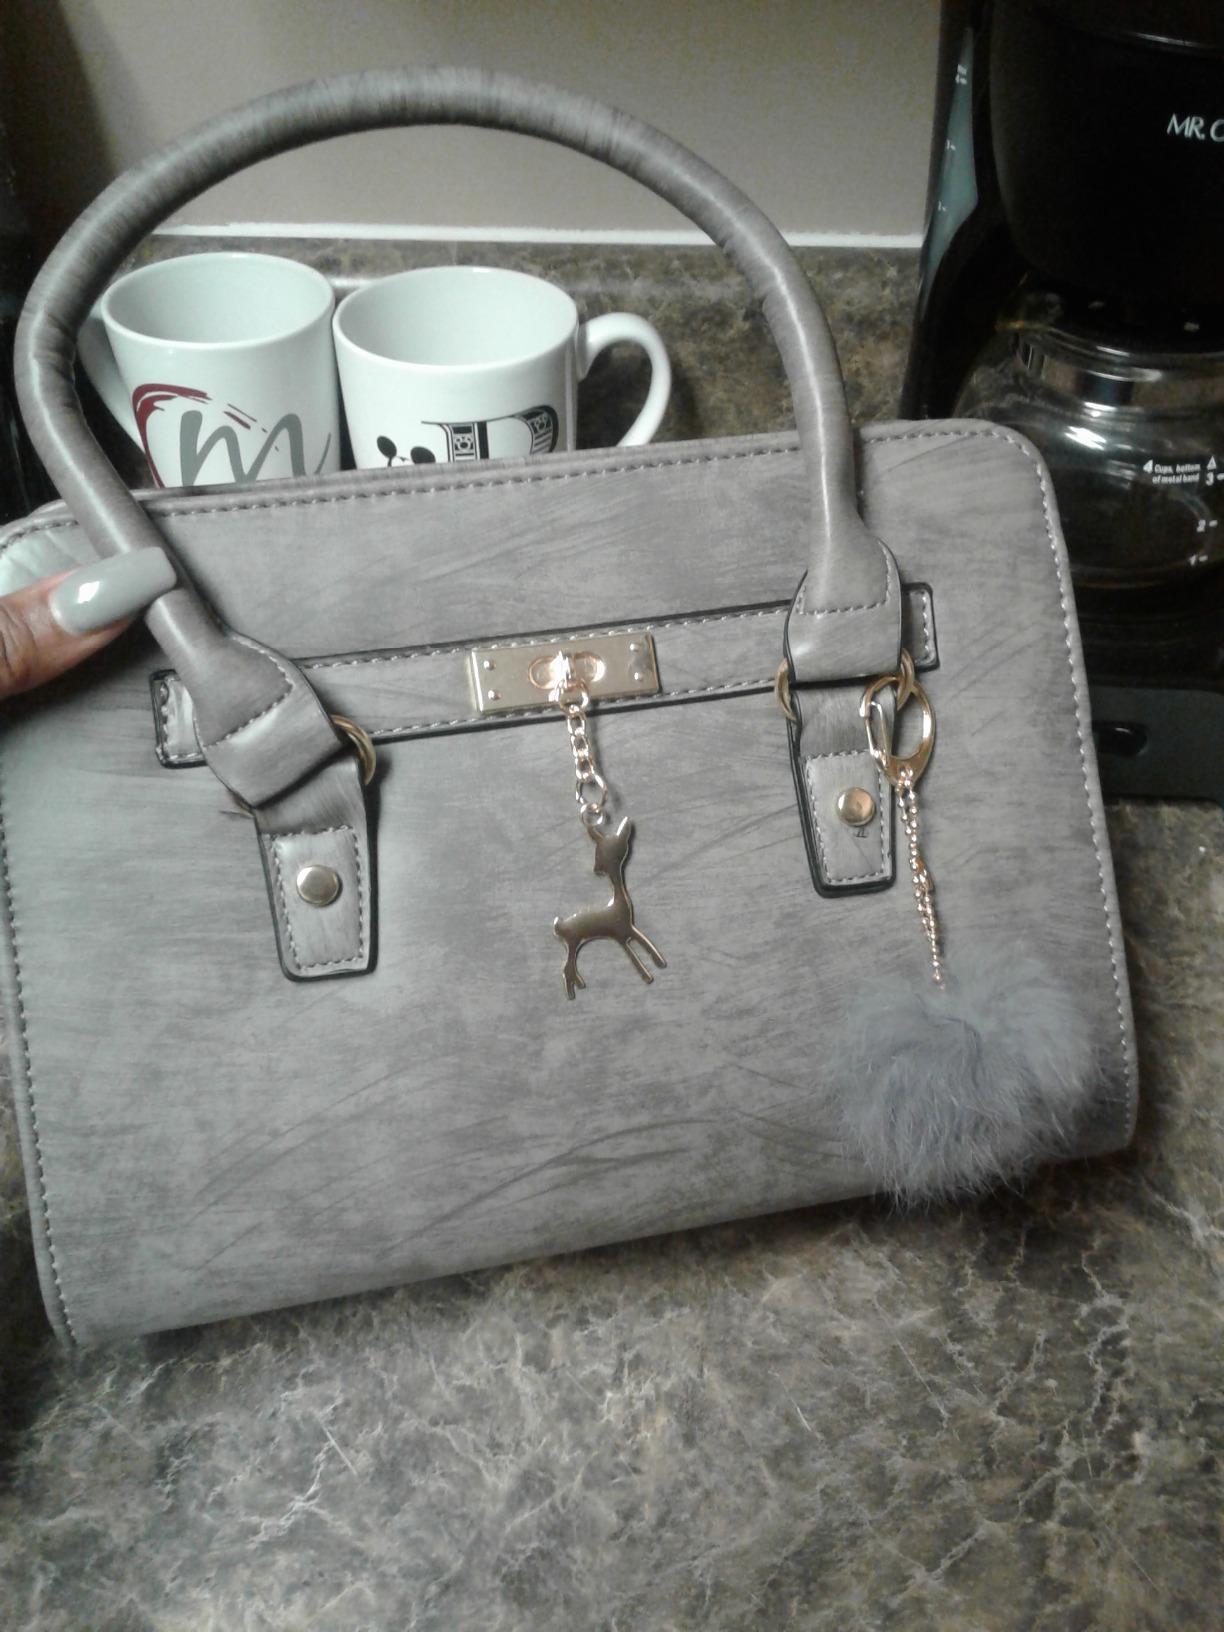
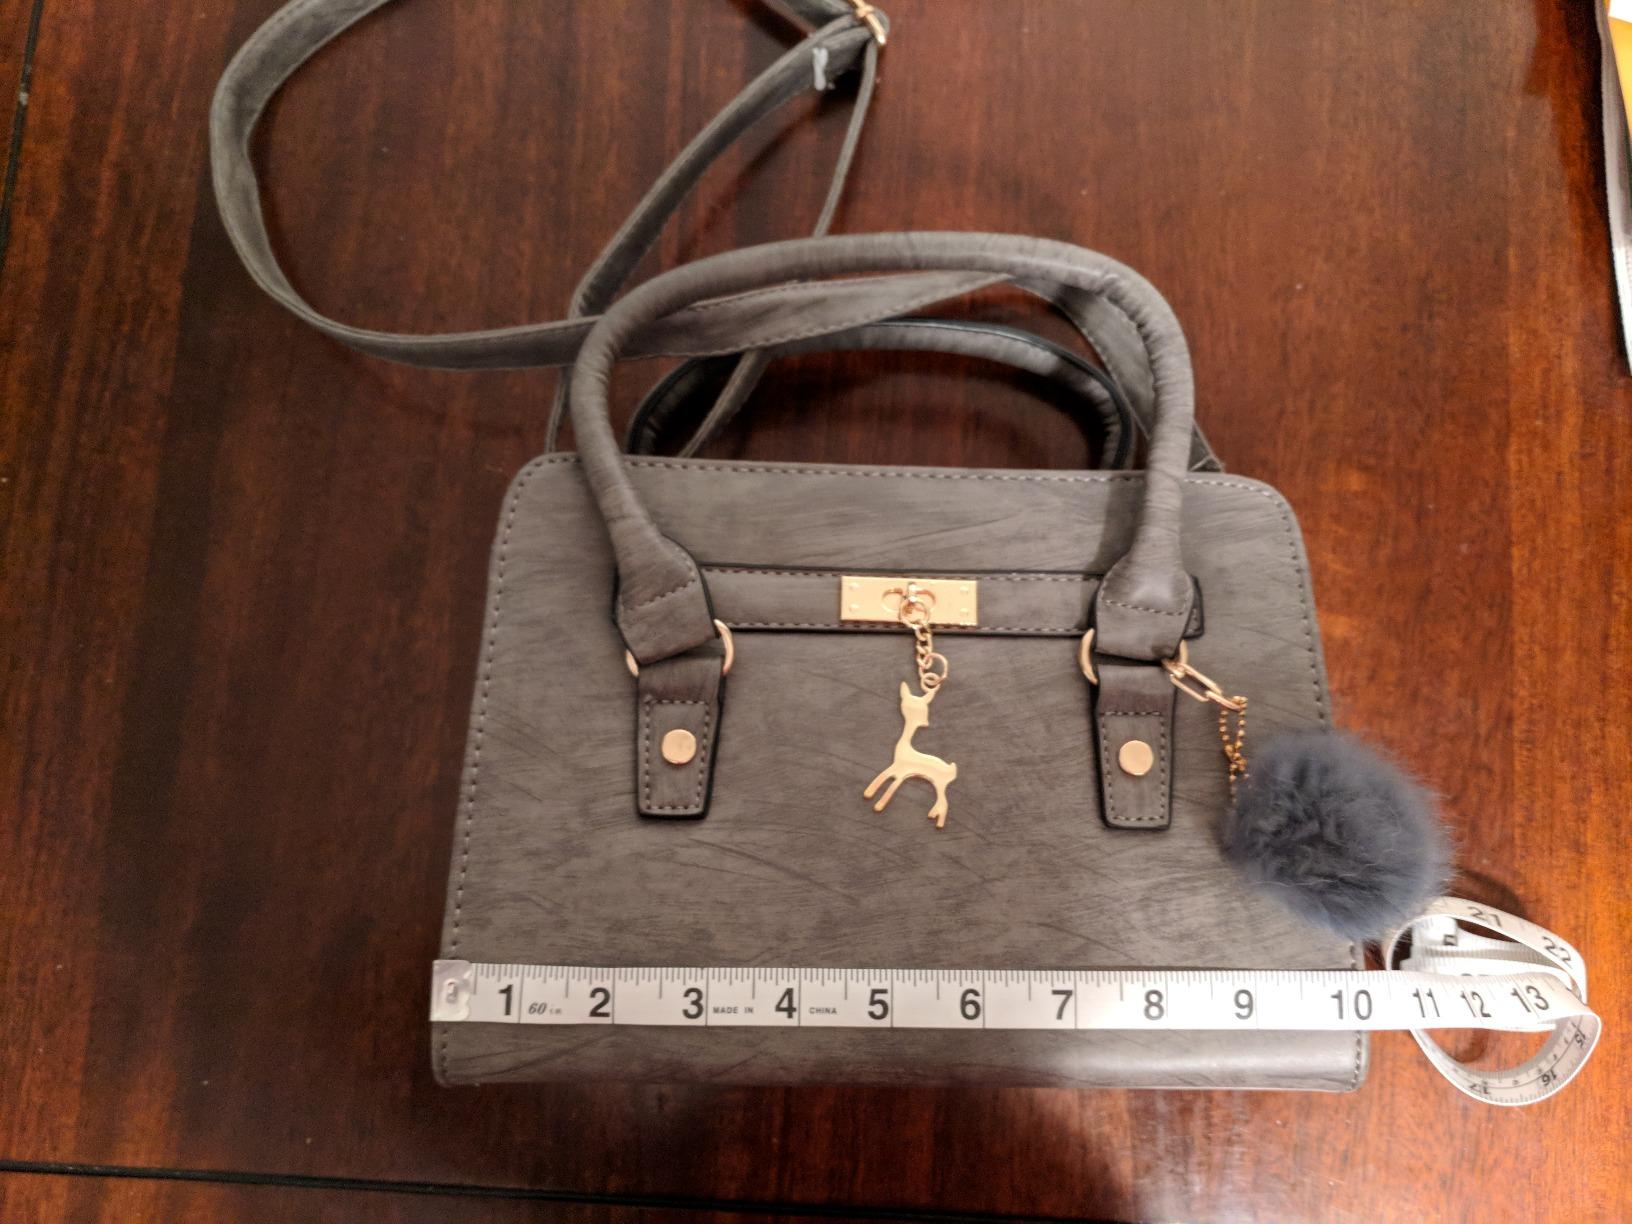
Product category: accessories_handbag
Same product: yes